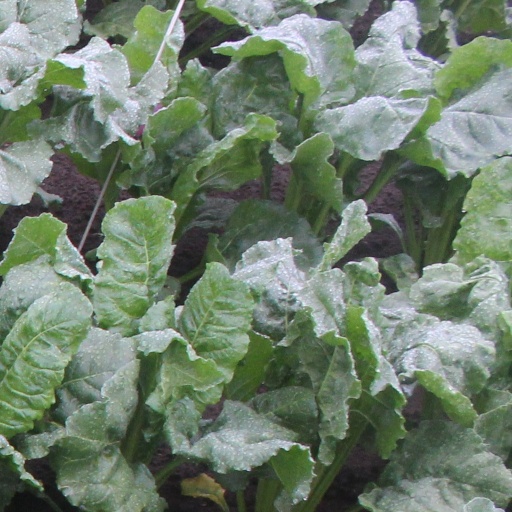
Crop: sugar beet